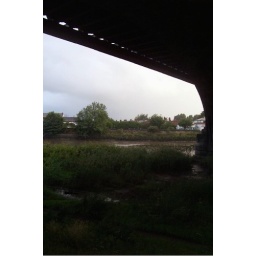
bike ride near the house